DEPDC1B

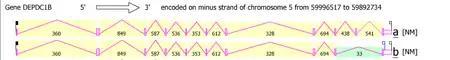
The two confirmed DEPDC1B mRNA splice variants

DEPDC1B possesses 13 mRNA splice variants that form two isoforms. Isoform 1 is the longest and is the most commonly used version of the gene. It is composed of 11 exons and is 103254bp in length. Isoform 2 is the second confirmed transcript variant. It is composed of 10 exons, missing the tenth exon of the first variant. The missing exon is 186bp in length. See "Protein Structure" section for more detail...